Wake Young Women's Leadership Academy

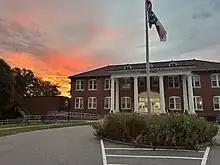
Exterior view of WYWLA

Wake Young Women's Leadership Academy (WYWLA) is a public secondary school for girls in Raleigh, North Carolina. It is a part of Wake County Public School System. The school's current principal since 2022 is Dr. Mariah Walker.